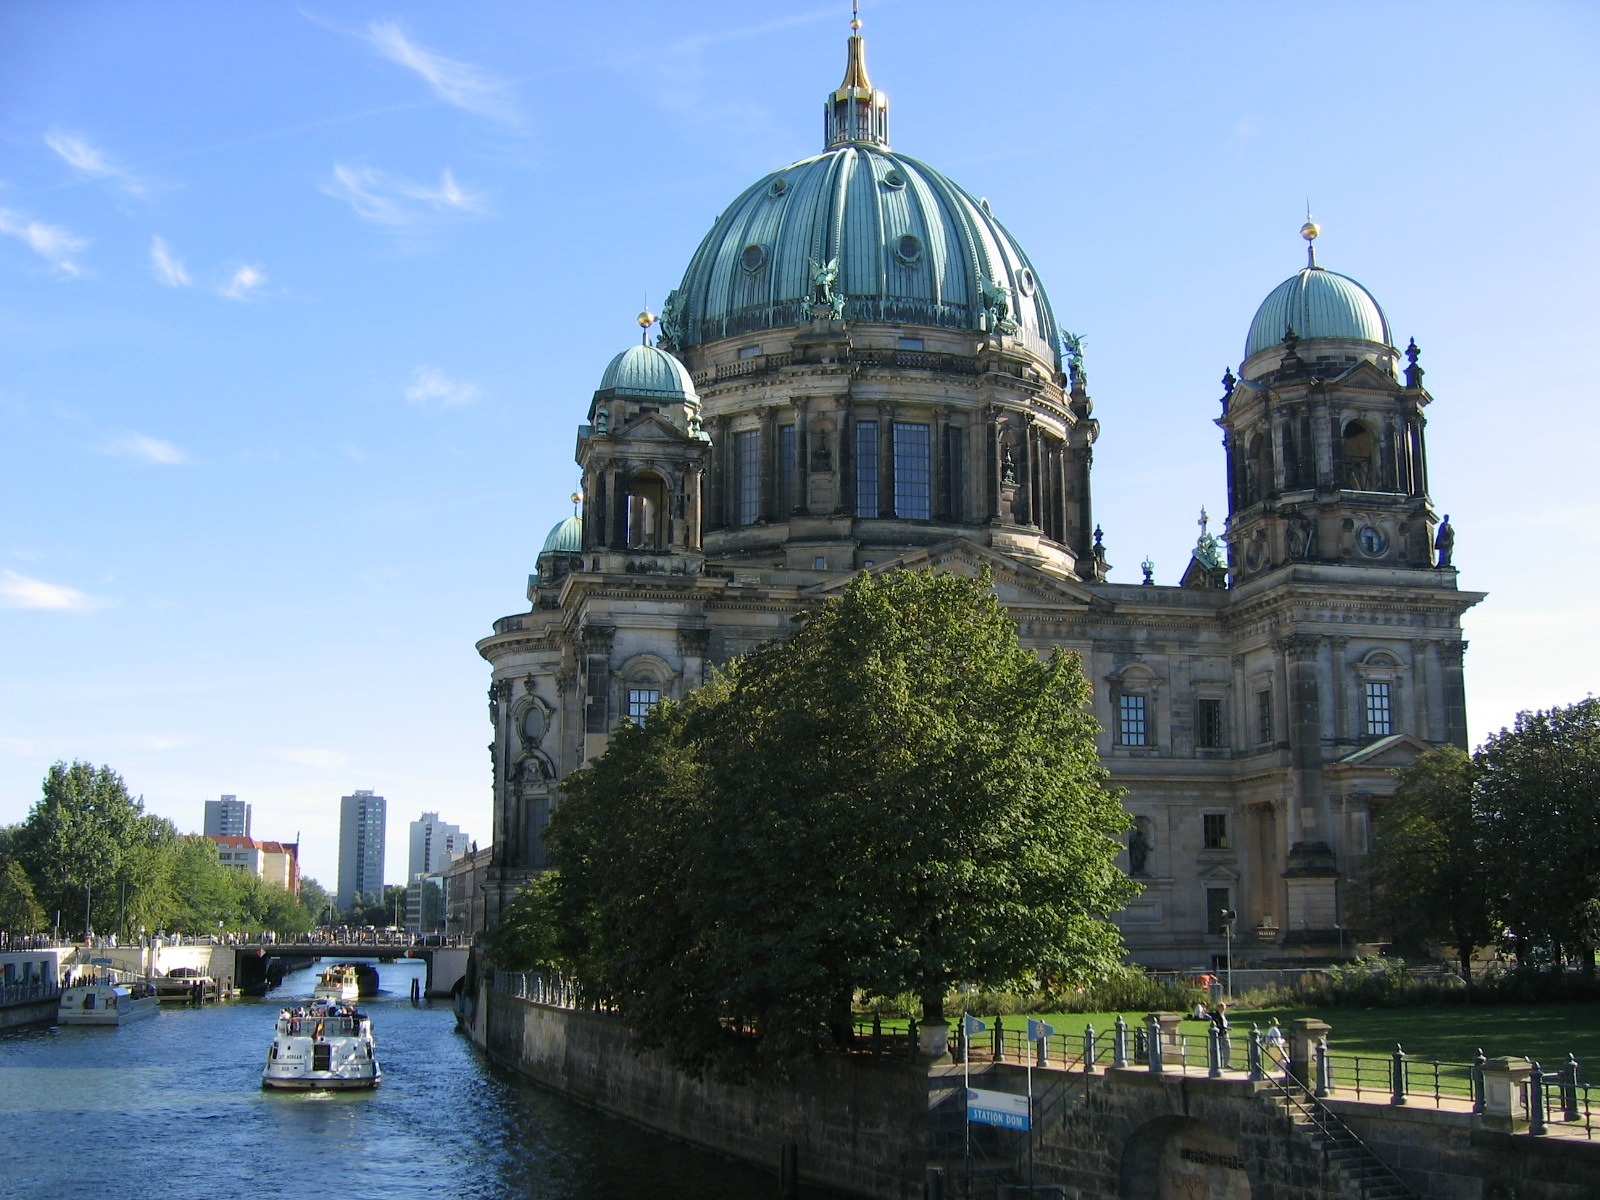
tree, grass, people, sky, skyline, building, city, urban, river, summer, spring, reflection, landmark, facade, cathedral, waterway, place of worship, trees, medieval architecture, outside, clouds, buildings, boats, germany, berlin, tourist attraction, basilica, dome, metropolis, cities, destinations, tours, classical architecture, byzantine architecture